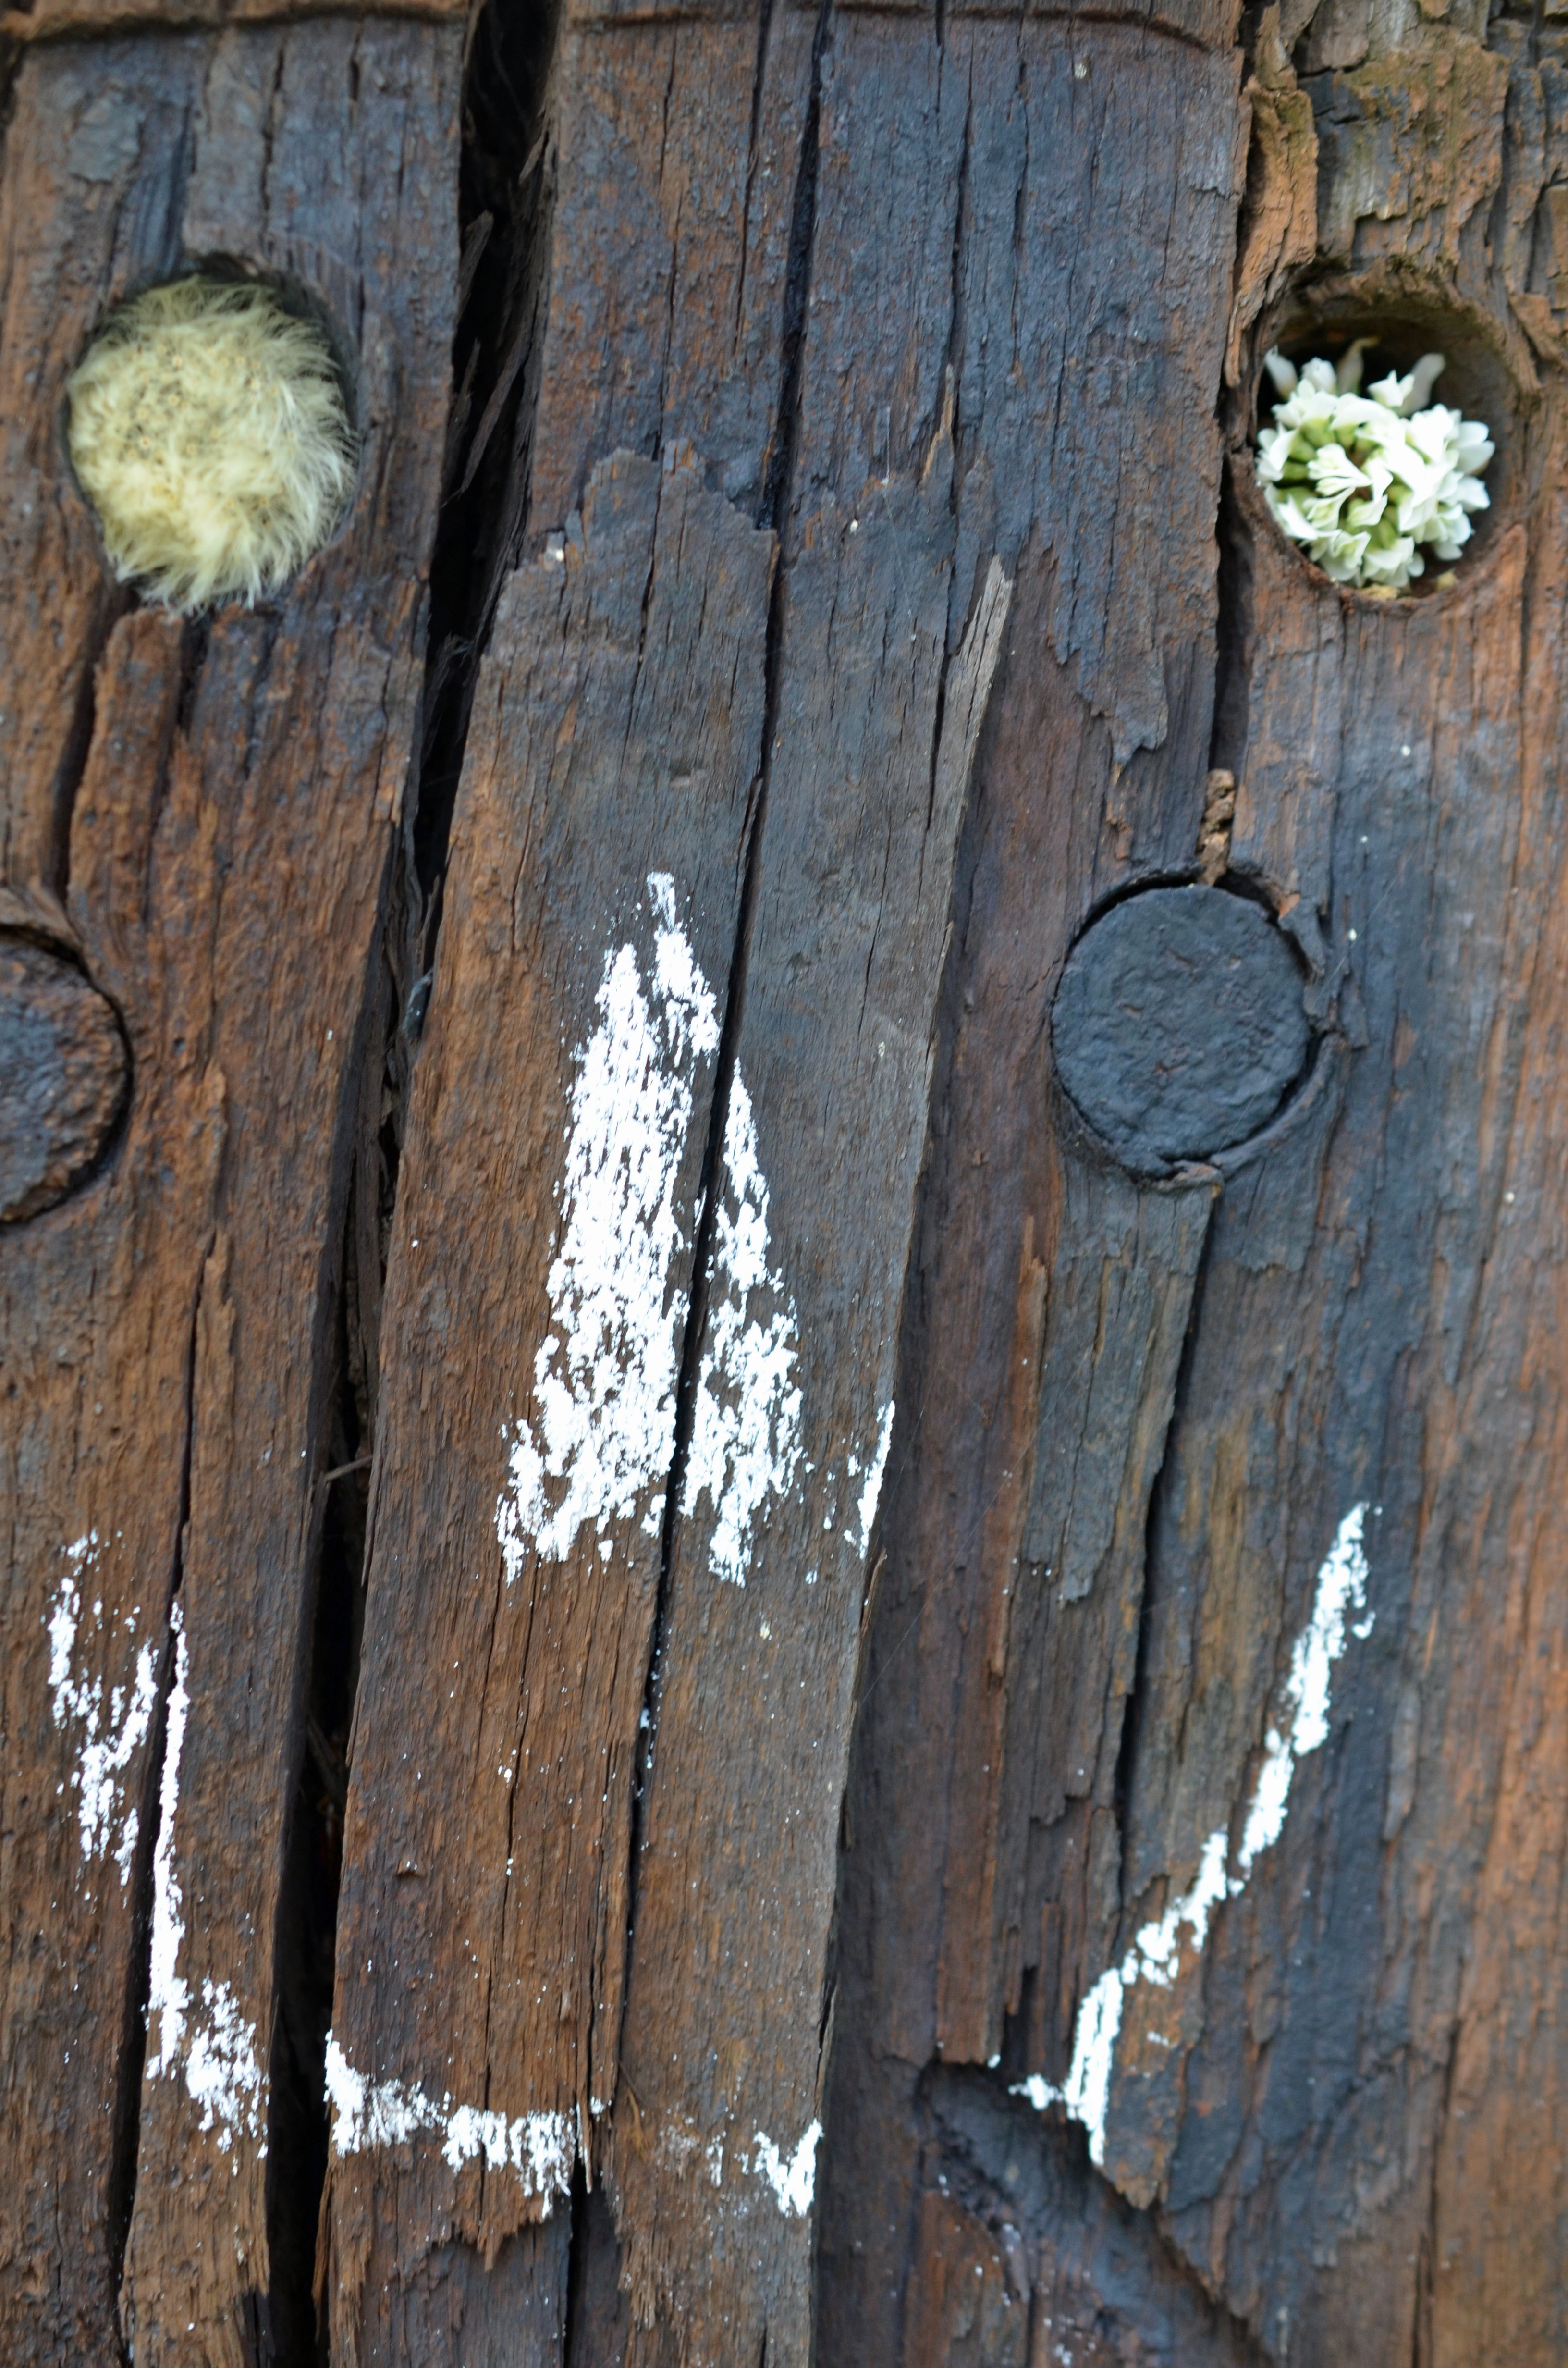
tree, rock, branch, fence, wood, texture, leaf, trunk, wall, brown, flowers, face, woody plant